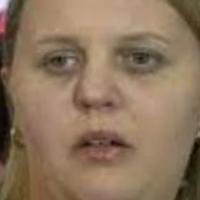
Age group: age 21-30